Eye tracking

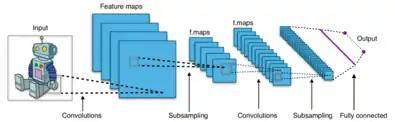
The use of convolutional neural networks in eye-tracking allow for new information to be identified by artificial intelligence.

In the 21st century, the use of artificial intelligence (AI) and artificial neural networks has become a viable way to complete eye-tracking tasks and analysis. In particular, the convolutional neural network lends itself to eye-tracking, as it is designed for image-centric tasks. With AI, eye-tracking tasks and studies can yield additional information that may not have been detected by human observers. The practice of deep learning also allows for a given neural network to improve at a given task when given enough sample data. This requires a relatively large supply of training data, however.